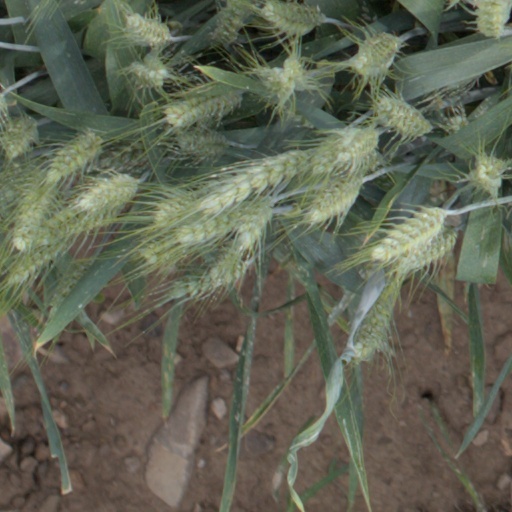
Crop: wheat